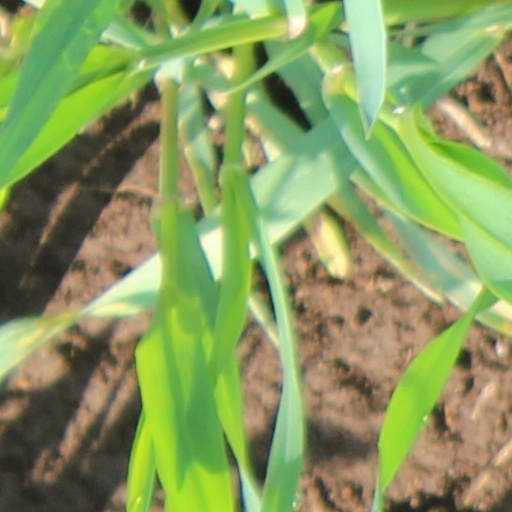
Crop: wheat